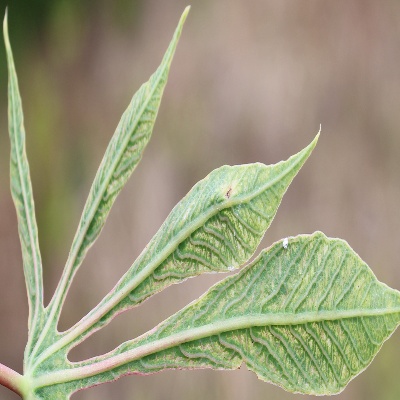
Crop: Cassava
Condition: mosaic